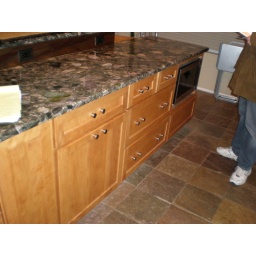
mt house kitchen island with built in microwave